Felice Bonetto

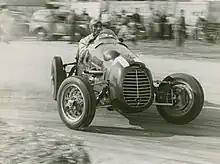
Bonetto at the wheel of a Cisitalia D46 in 1948

Although Bonetto had raced Formula One cars before, he made his World Championship F1 debut in the 1950 Swiss Grand Prix. He was five days short of his 47th birthday. He entered his own Maserati 4CLT in several Grands Prix, under the Scuderia Milano banner, and drove a works Alfa Romeo SpA in 1951, as their number three driver. He shared a third, with Giuseppe Farina in the Gran Premio d'Italia. A move to sports cars followed, but he returned to Formula One at the end of 1952 and had a good season in the Officine Alfieri Maserati in 1953, with a visit to the podium, when he again shared a third-place finish in the Grote Prijs van Nederland. This time partnered by José Froilán González. Away from the World Championship, Bonetto did have some success; he was second in the 1949 in the Gran Premio di Napoli in a Ferrari.